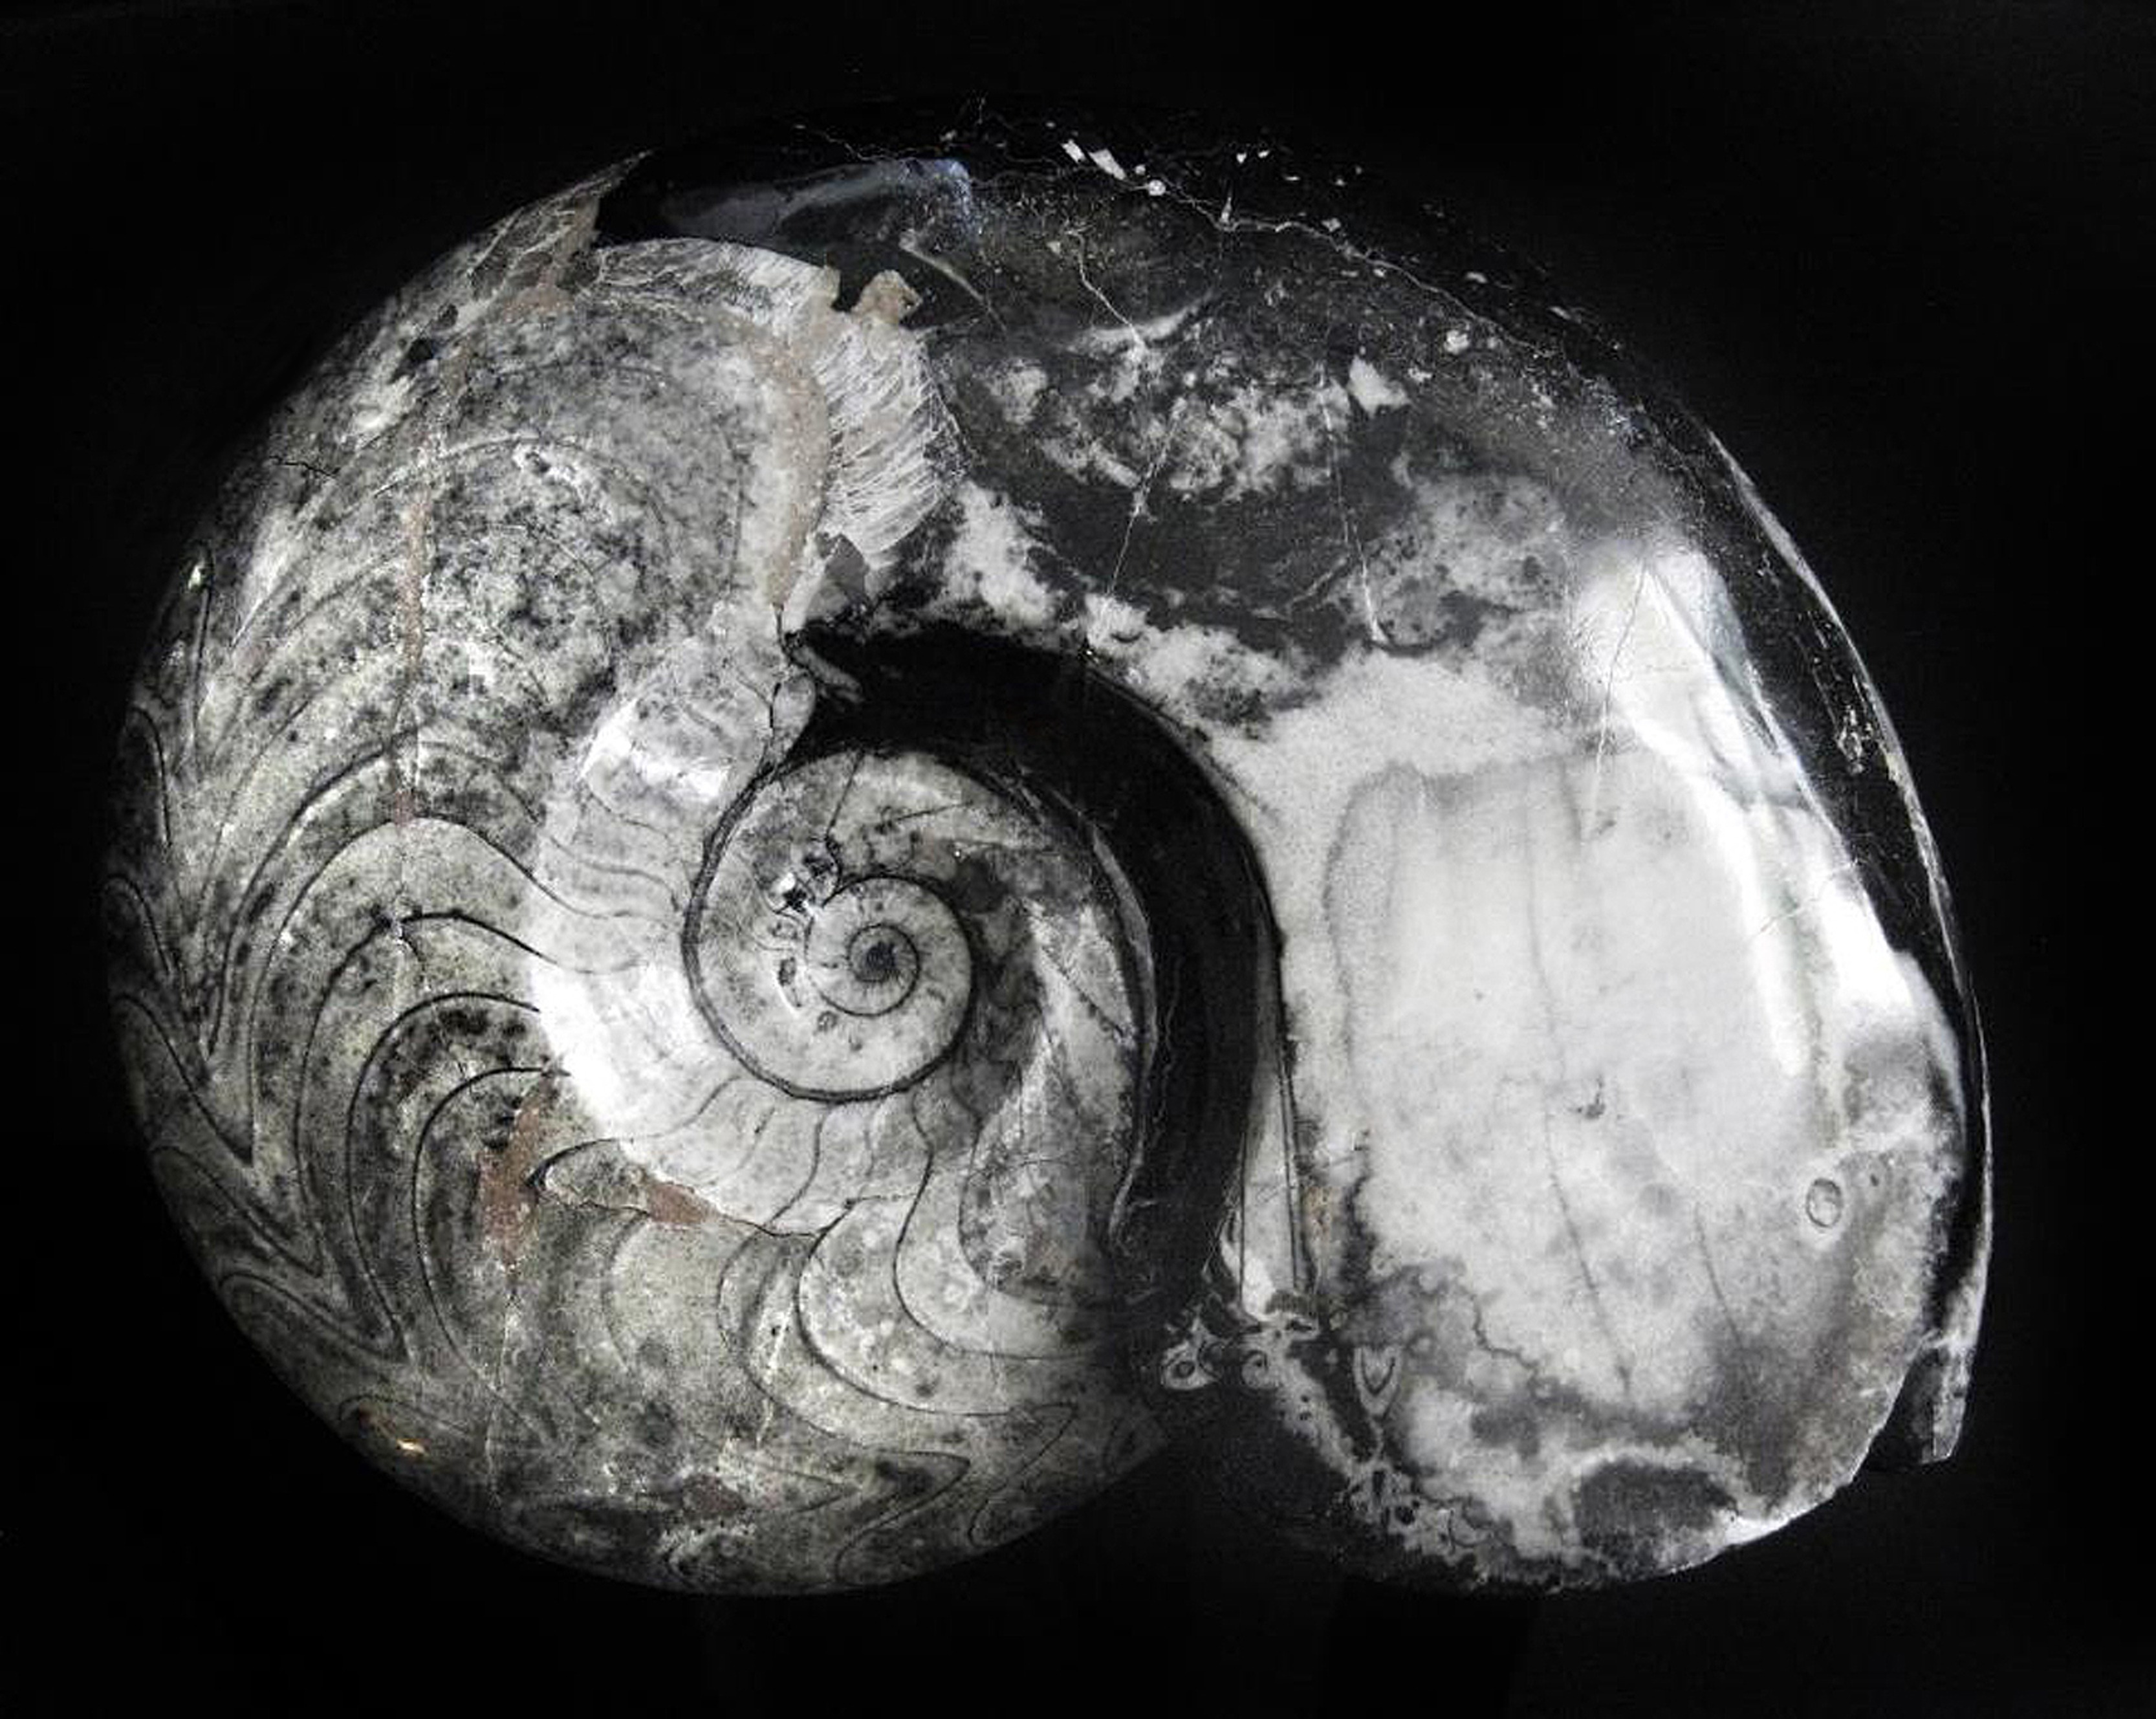
rock, black and white, spiral, stone, monochrome, circle, earth, sphere, fossil, devonian, astronomical object, ammonite, permian, monochrome photography, goniatitida